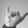
ASL letter: Y